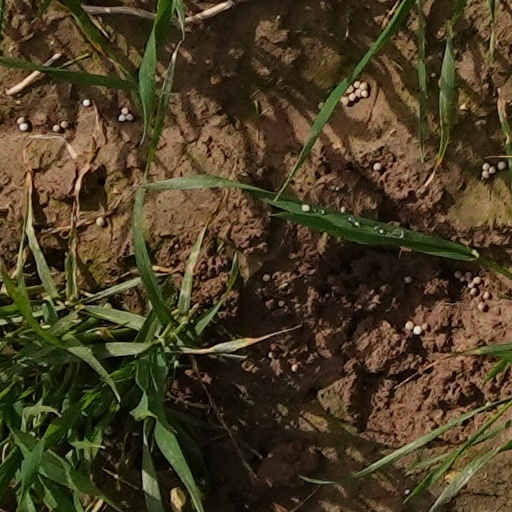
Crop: wheat